Royal Army Ordnance Corps

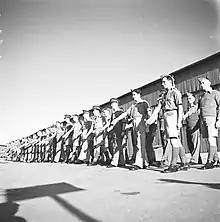
RAOC station in Palestine, 1941.

The earliest depot for military stores was the Tower of London, headquarters of the Ordnance Office, which for many centuries sufficed to hold the country's central stocks of artillery, gunpowder, small arms and ammunition albeit in unsatisfactory circumstances. The Tower continued to be used for storage into the 19th century, but in 1671 the Board of Ordnance acquired a parcel of land at Woolwich which soon supplanted the Tower to become the Board's main ordnance storage depot; manufacture as well as storage of guns and ammunition took place on the site, which was later named the Royal Arsenal. In 1760 the Royal Gunpowder Magazine was established at Purfleet, replacing the Tower as Britain's central repository of gunpowder. In 1808 a modern purpose-built depot was constructed at Weedon, alongside the Grand Union Canal, to serve as a safe repository for guns and ammunition; and in 1813 a new Grand Storehouse was opened in the Royal Arsenal, containing multiple warehouses for all kinds of military stores. When Woolwich Dockyard closed in 1869, the entire dockyard site was taken over by the War Office to become a vast ordnance stores complex, annexed (and linked by rail) to the ordnance stores in the Royal Arsenal; large stocks of barrack stores, harnesses, accoutrements and other general stores were transferred to Woolwich Dockyard from the Tower at this time. At the same time the Military Store Department moved its headquarters from the Tower to the Red Barracks at Woolwich. The barracks went on to serve as the regimental depot, headquarters and home of the ordnance corps for the next fifty years. Finally, by about 1887, large stocks of small arms were moved from the Tower of London to Weedon, leaving the Tower to serve as a repository of ancient arms and armour and as a small Ordnance centre for troops in London.